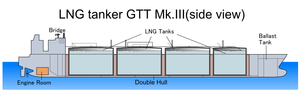
Un méthanier est un navire servant à transporter du gaz naturel liquéfié dans ses citernes. On appelle ces navires aussi LNG tankers. Il est livré dans des unités portuaires spécialisées dites « port méthanier ».